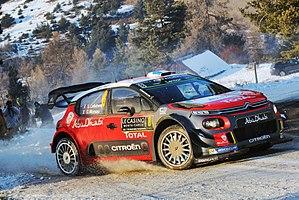
Stéphane Lefebvre, né le 16 mars 1992 à Nœux-les-Mines, est un pilote de rallye français. Il est le premier pilote automobile à remporter le championnat d'Europe des rallyes Junior et le championnat du monde des rallyes junior lors de la même année.
Le Rallye Monte-Carlo 2017 est la 1ʳᵉ manche du championnat du monde des rallyes 2017. Il s'est déroulé du 19 au 22 janvier 2017 sur 17 épreuves spéciales. Les locaux Sébastien Ogier et Julien Ingrassia, au volant d'une Ford Fiesta WRC, s'adjugent le rallye.
La C3 est une citadine polyvalente du constructeur automobile français Citroën sortie en 2016. Il s'agit de la troisième génération de la Citroën C3 depuis 2002.